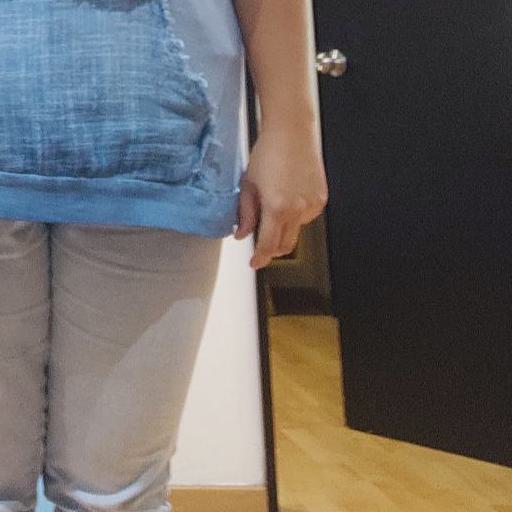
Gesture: no_gesture